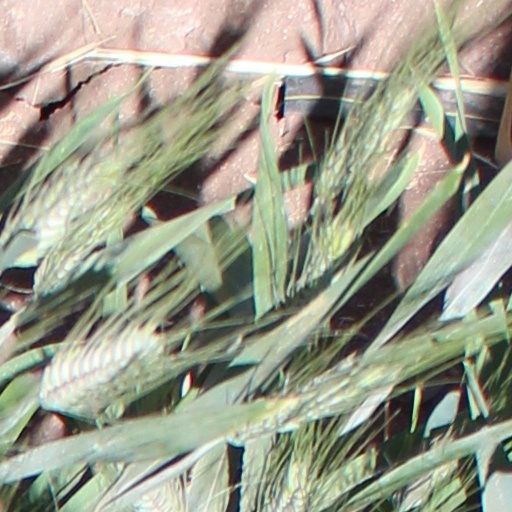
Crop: wheat